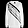
Label: Pullover